Kilanda Church

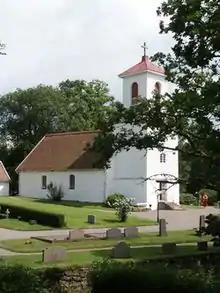
Kilanda Church

Kilanda Church is a church in Ale Municipality, about east of the urban area of Älvängen, in Västergötland, Sweden. Since January 1, 2008 it has belonged to the Starrkärr-Kilanda parish in the Diocese of Gothenburg.